Kasaoka Islands

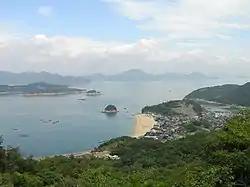
View from a hill of Shiraishi Island

The are a group of 31 islands in the Seto Inland Sea of Okayama Prefecture. They are part of the city of Kasaoka.